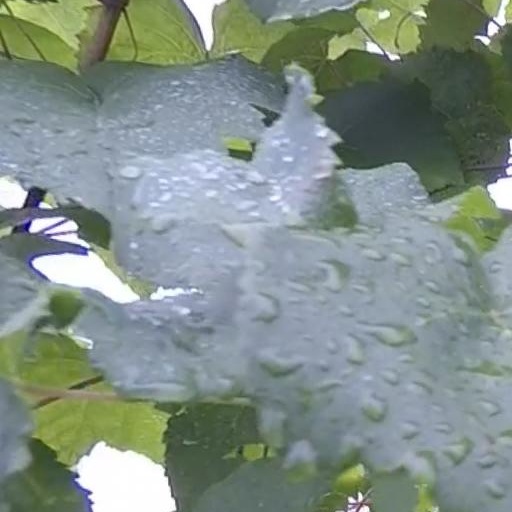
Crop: grape